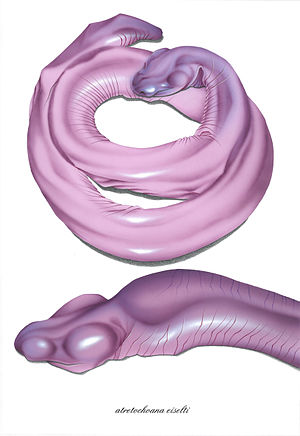
Atretochoana
Ormepadden Atretochoana eiselti
Atretochoana eiselti er en art af ormepadder som kun er kendt fra to præserverede eksemplarer indtil dets 2011 opdagelse i Brasilien. Indtil 1998 var den kun kendt fra et typeeksemplar i Naturhistorisches Museum, Wien. Oprindeligt blev den indplaceret i slægten Typhlonectes i 1968. Den blev genklassificeret i sin egen monotypiske slægt i 1996. Den er anset for at være tættere beslægtet med arterne i slægten Potomotyphlus end med dem i Typholonectes. Arten er den største af de få kendte tetrapoder som mangler lunger – den ene af de to er ormepadde og den anden er Caecilita iwokramae.